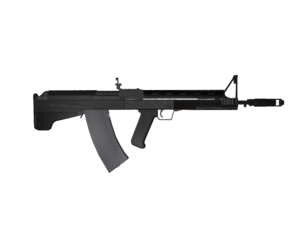
Le fusil d'assaut ukrainien Vepr est une variante bullpup de l'AK-74 russe. Elle fut conçue par l'Agence spatiale nationale d'Ukraine vers 2003. Sa production fut restreinte car l'armée ukrainienne conserve ses AK-74, issus des stocks de l'Armée rouge, jugés plus fiables et plus pratiques.